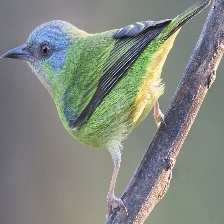
Species: BLUE DACNIS
Scientific name: DACNIS CAYANA